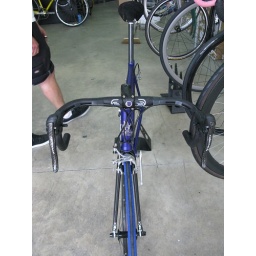
custom road bike built by superted